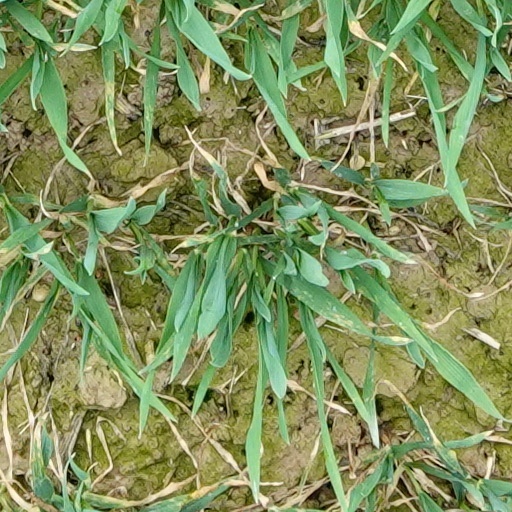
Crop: wheat